Vermont Terrace

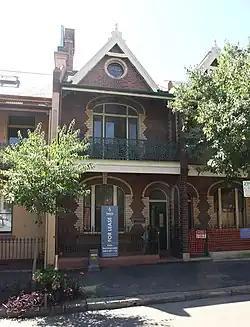
One of the Vermont Terraces, located at

Vermont Terrace is a heritage-listed residence at located 63–65 Lower Fort Street, in the inner city Sydney suburb of Millers Point in the City of Sydney local government area of New South Wales, Australia. The property was added to the New South Wales State Heritage Register on 2 April 1999.